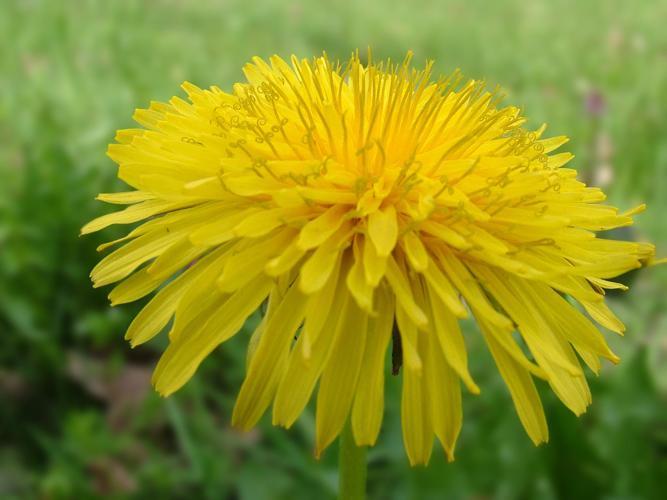
Label: common dandelion